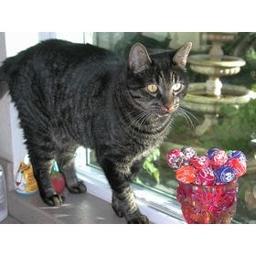
Animal: cats